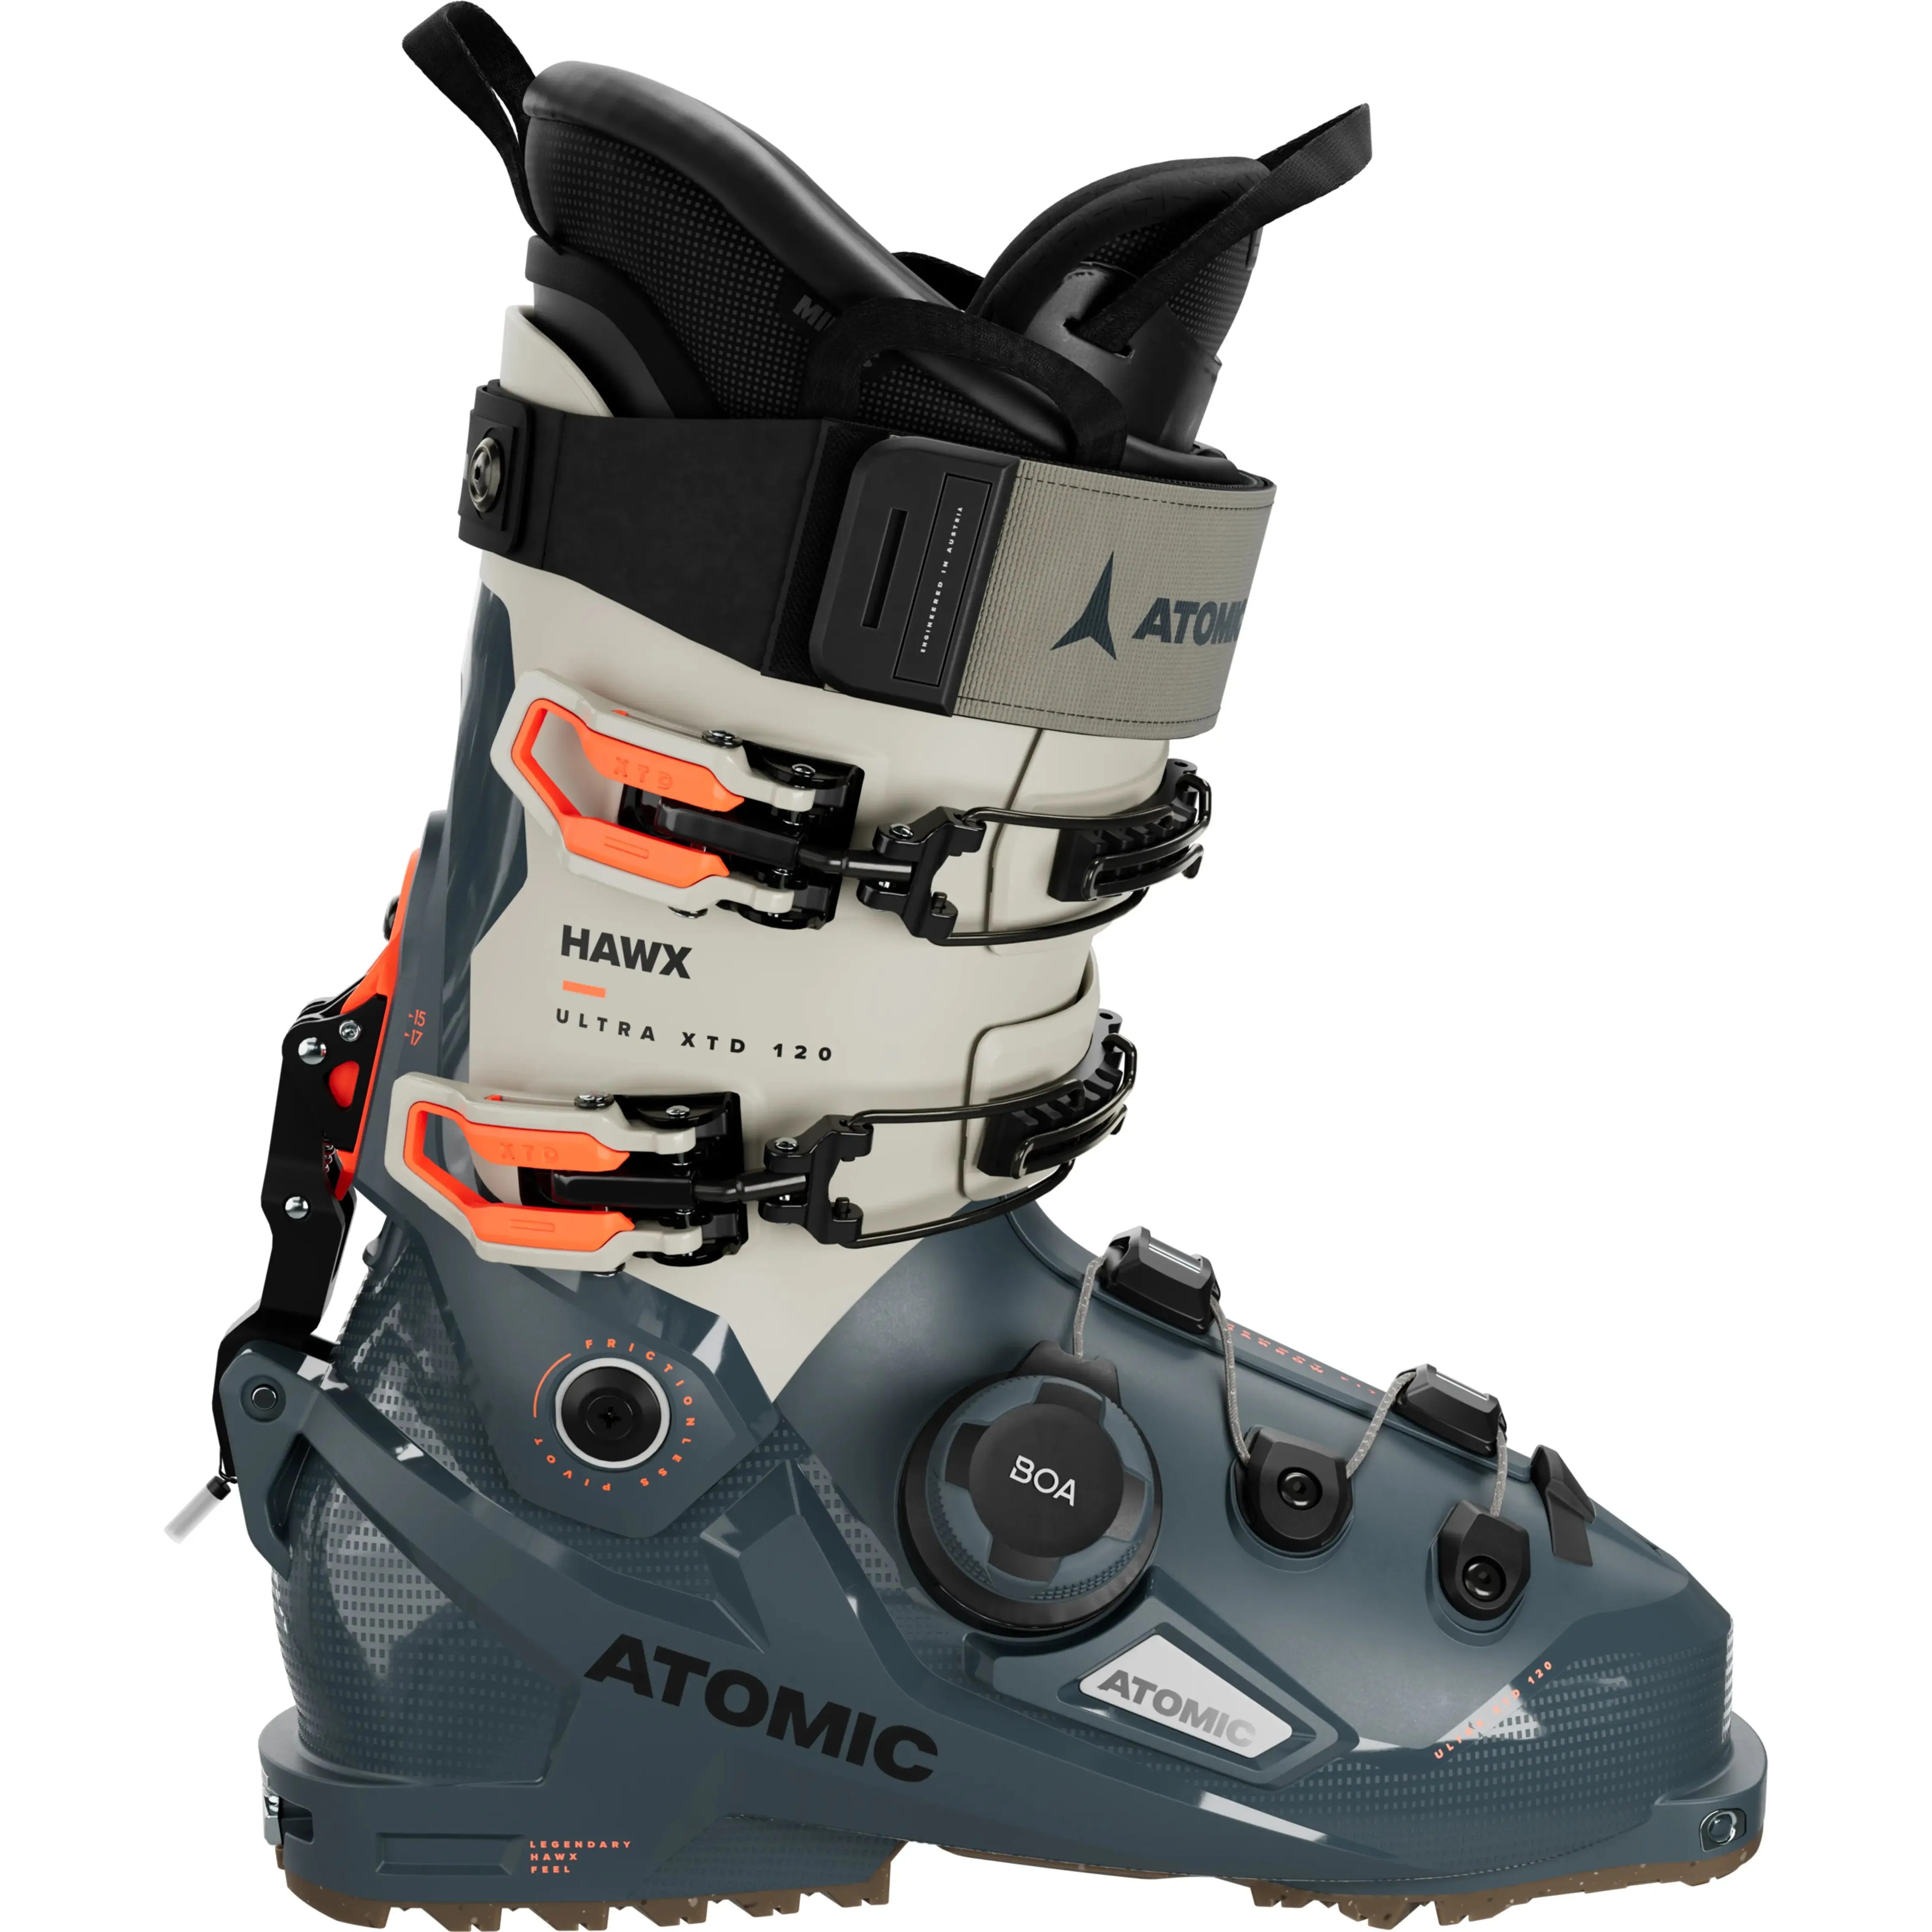
Men's Hawx Ultra XTD 120 BOA GW
A versatile, low-volume freeride touring boot for those exploring the entire mountain, the hard-flexing Atomic Hawx Ultra XTD 120 BOA GW charges all day long. Uphill touring features and high-performance downhill capability come together in this narrow 98mm last boot with micro-adjustable BOA® Fit System that wraps the lower shell around the foot for a precise fit. It’s constructed with Prolite technology, which has a slim profile with added reinforcement to critical energy zones for strong downhill performance. Memory Fit gives a custom fit of cuff and shell, together with the premium Mimic Platinum liner which molds to the unique shape of your foot. Adaptive Fit System (AFS) Tongue can be repositioned for a perfect fit over your foot and shin. The cuff offers 54º of natural movement for a relaxed stride and comfort when standing. This touring boot comes with Free/Lock 4.5, a sturdy ski/walk mechanism that’s easy to keep snow-free and has adjustable forward lean. GripWalk Soles are compatible with all GripWalk, MN, MNC and Pin bindings.
Brand: Atomic
Category: Sporting Goods > Outdoor Recreation > Winter Sports & Activities > Skiing & Snowboarding > Ski Boots > Mid-Entry Ski Boots